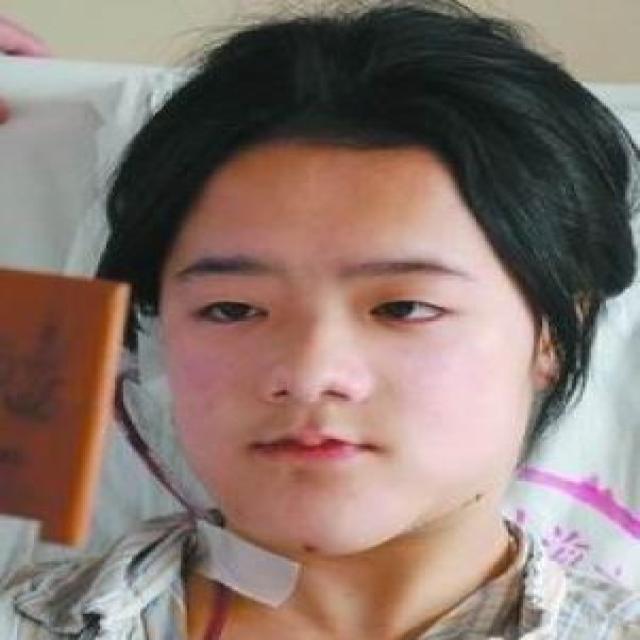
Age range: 13-20